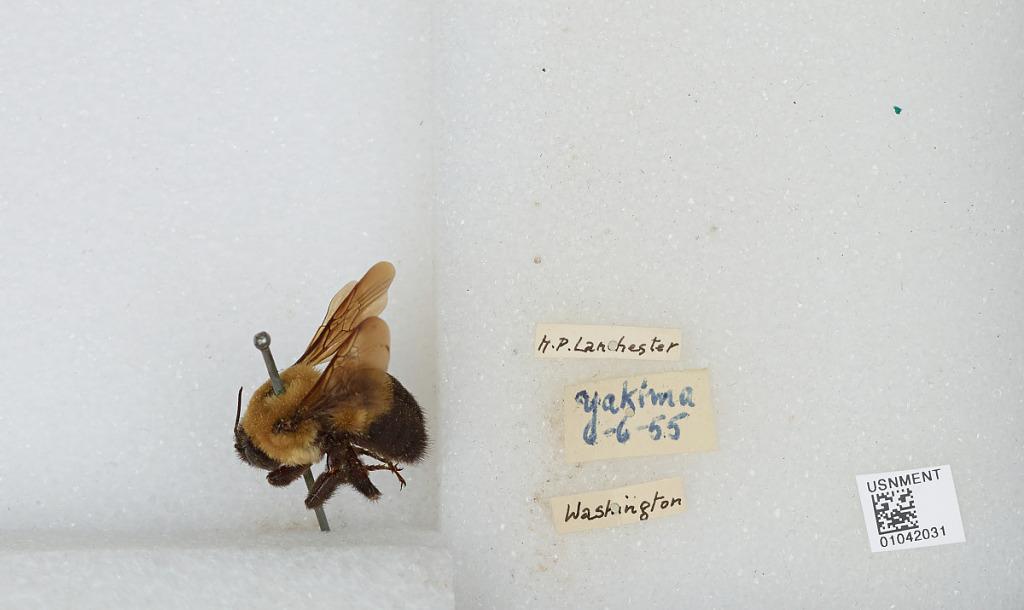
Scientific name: Bombus sp.
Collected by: H. Lanchester
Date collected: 1955-6-6
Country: United States
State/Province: Washington
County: Yakima
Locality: Yakima
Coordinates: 46.6, -120.5